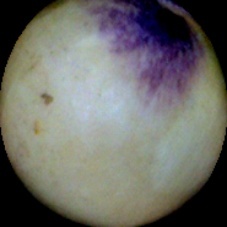
Label: Spotted